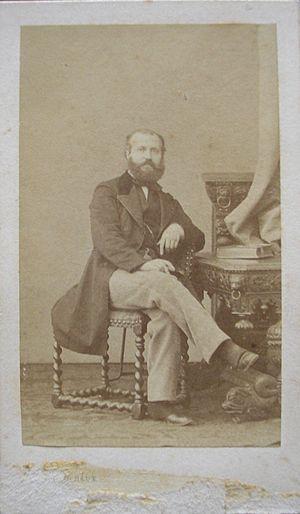
Photo de Gounod jointe à la partition de Mireille, version 1864, dédicacée à Ismaël, recto
Jean-Vital Jammes dit Ismaël est un baryton français né le 28 avril 1825 au Passage et mort le 13 juin 1893 à Marseille.